Daniel Durant

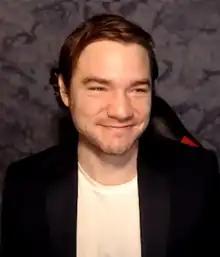
Durant in 2022

Daniel N. Durant (born December 24, 1989) is an American stage and screen actor. Deaf since birth, his breakthrough starring role was as Moritz Stiefel in the 2015 Broadway revival of "Spring Awakening". Durant had a major supporting role in the Academy Award-winning film "CODA" (2021). He and the cast won the Special Jury Award for Ensemble Cast in the U.S. Dramatic Competition at its world premiere at the 2021 Sundance Film Festival, along with the award for Outstanding Performance by a Cast in a Motion Picture at the 28th Screen Actors Guild Awards. On television, he is known for his recurring role in the ABC Family series "Switched at Birth" (2013–2017).